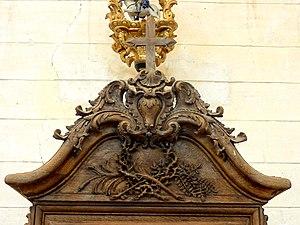
Confessional, fronton de la loge centrale.
L'église Saint-Martin est une église catholique paroissiale située à Châtenay-en-France, en France. C'est un petit édifice néoclassique bâti pendant les dernières années de l'Ancien Régime, sans prétention mais bien proportionné et harmonieux, se distinguant comme l'œuvre d'un architecte de renom, Jacques Cellerier. L'église est classée monument historique depuis 1990.